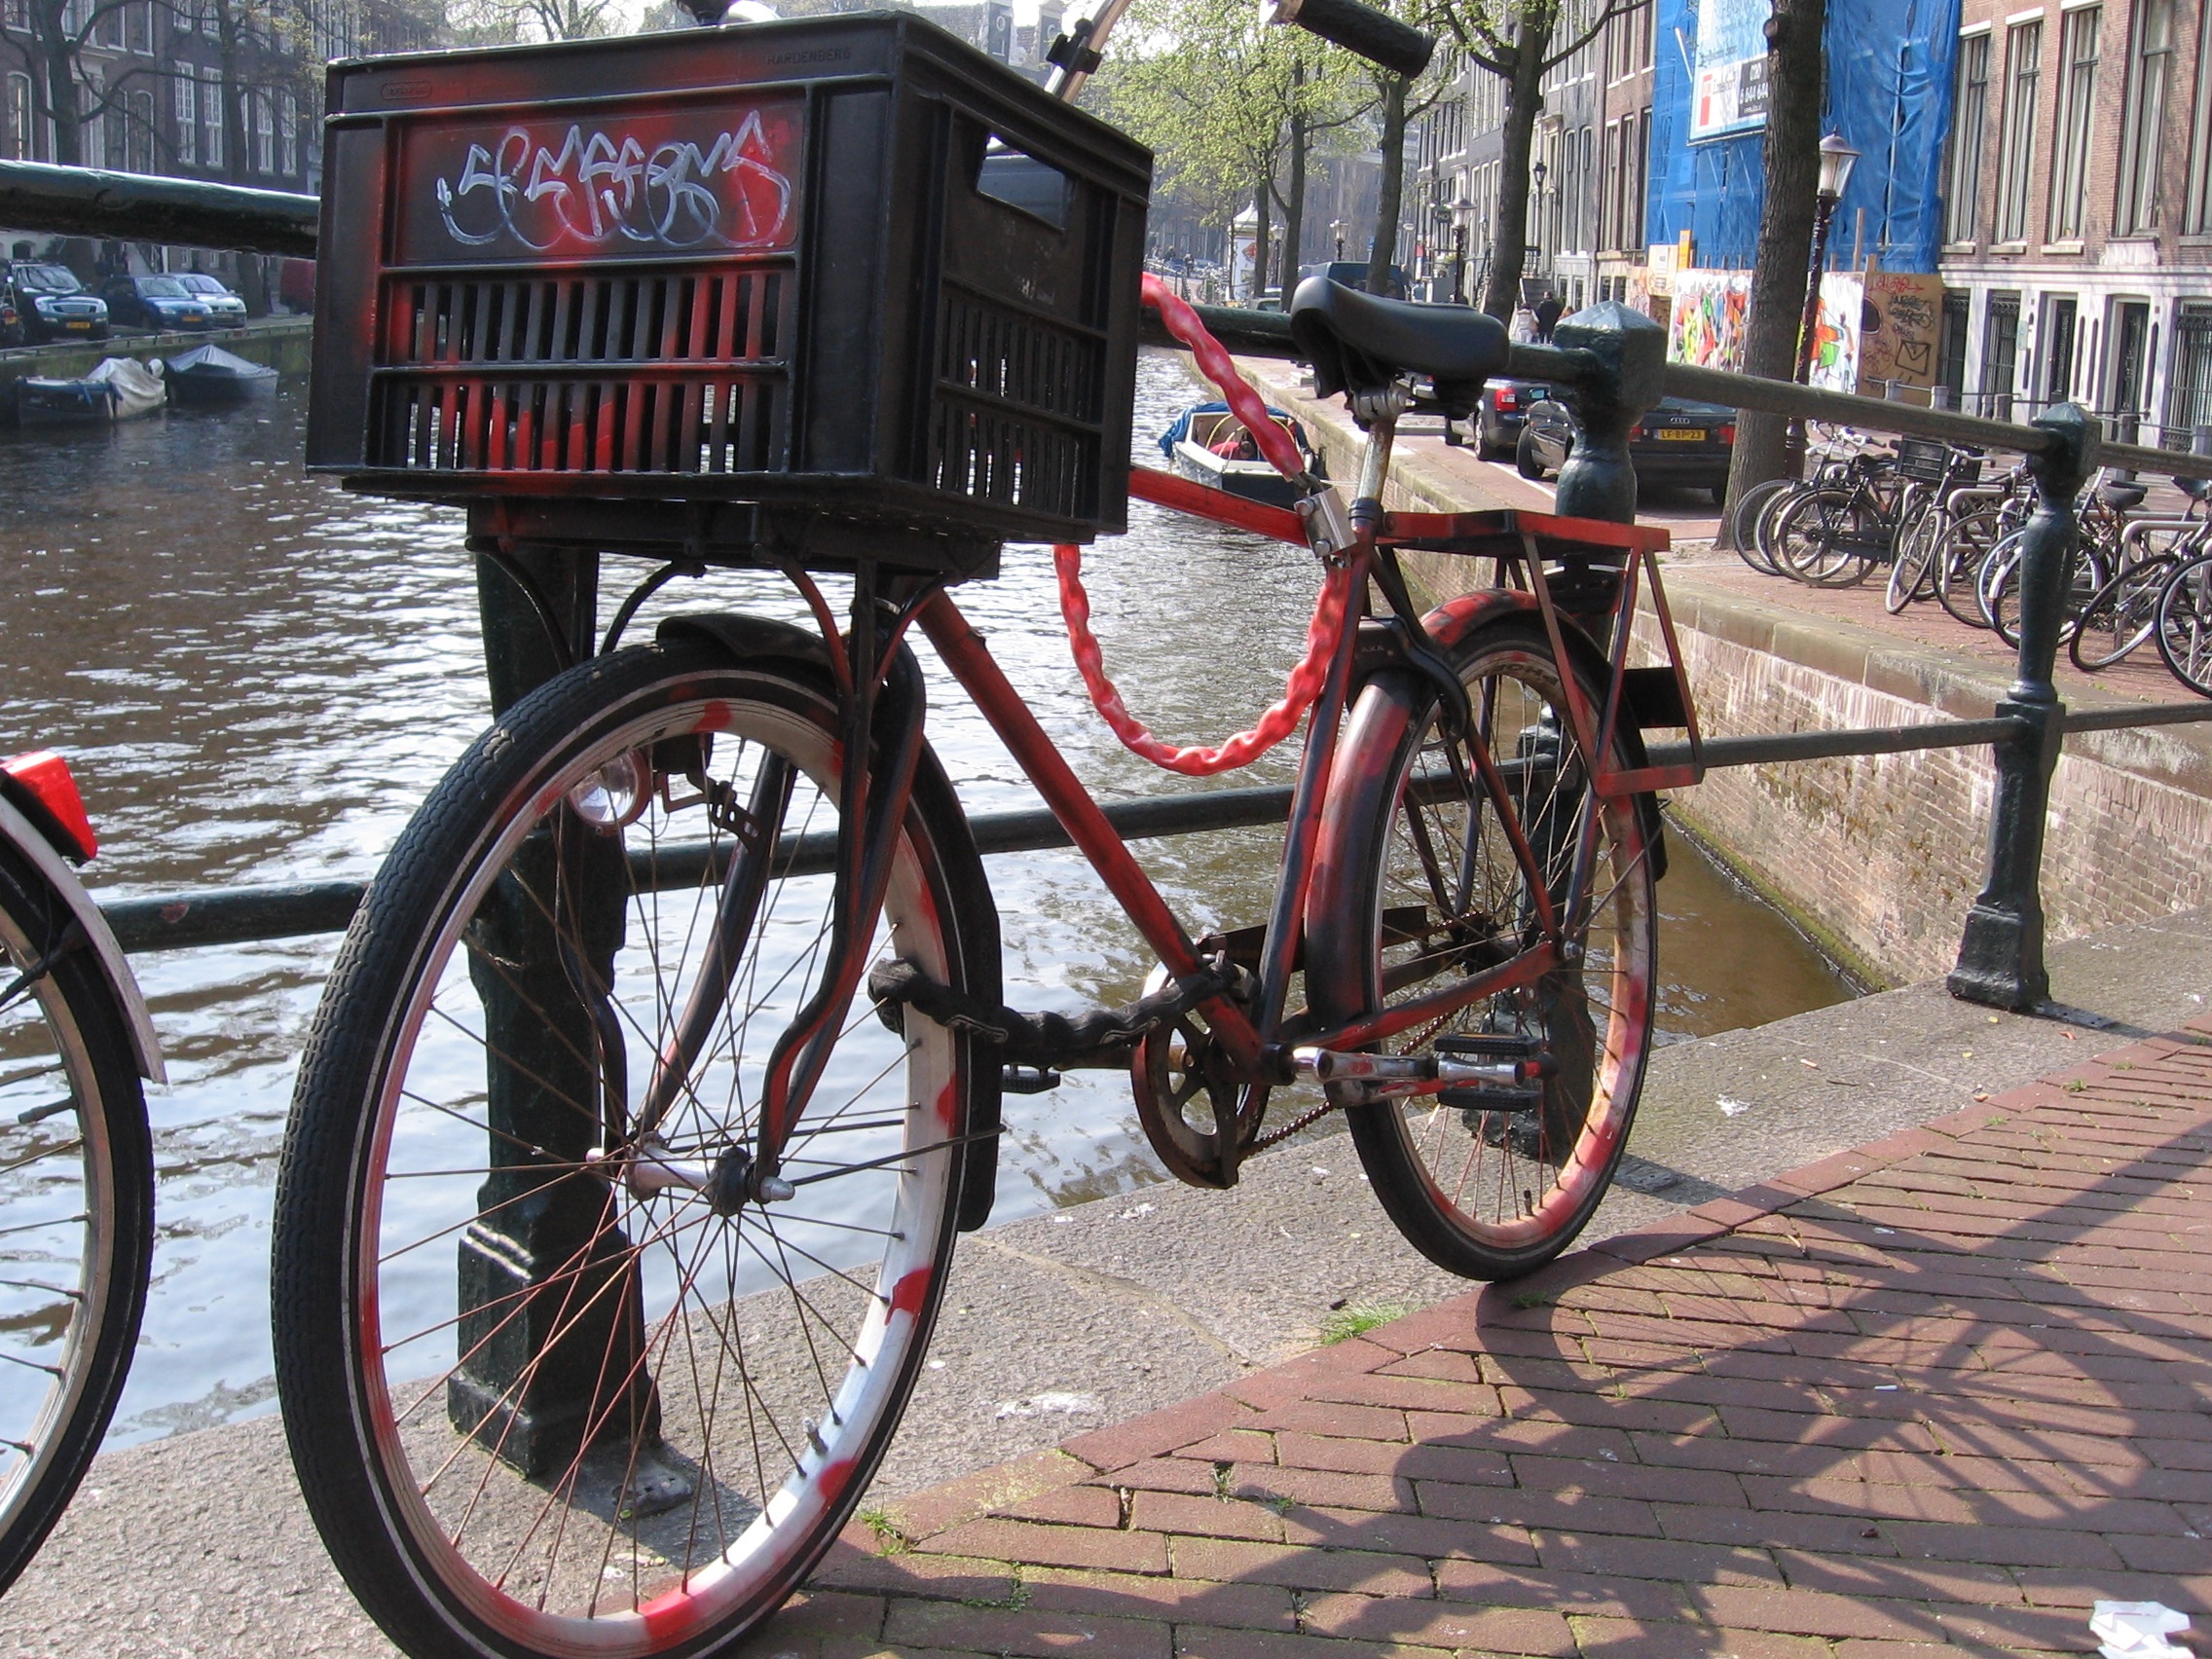
wheel, bicycle, canal, vehicle, street scene, sports equipment, mountain bike, cycling, amsterdam, land vehicle, cyclo cross bicycle, road bicycle, racing bicycle, hybrid bicycle